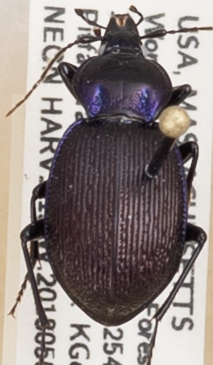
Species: Sphaeroderus stenostomus lecontei
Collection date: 2018-05-08
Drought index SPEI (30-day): -0.036
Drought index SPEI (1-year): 0.32
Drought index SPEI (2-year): -0.8